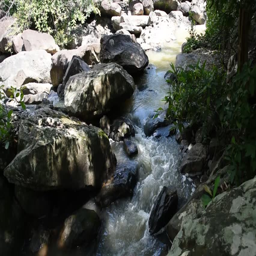
rushing waterfall in the forest